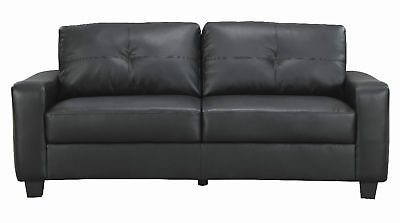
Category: sofa